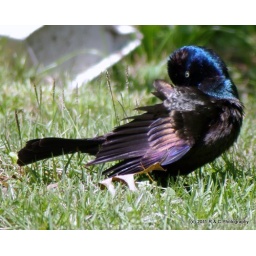
Photo by Russ Huslage. summer of 2010 middle of our yard just happend to br under our bird blind